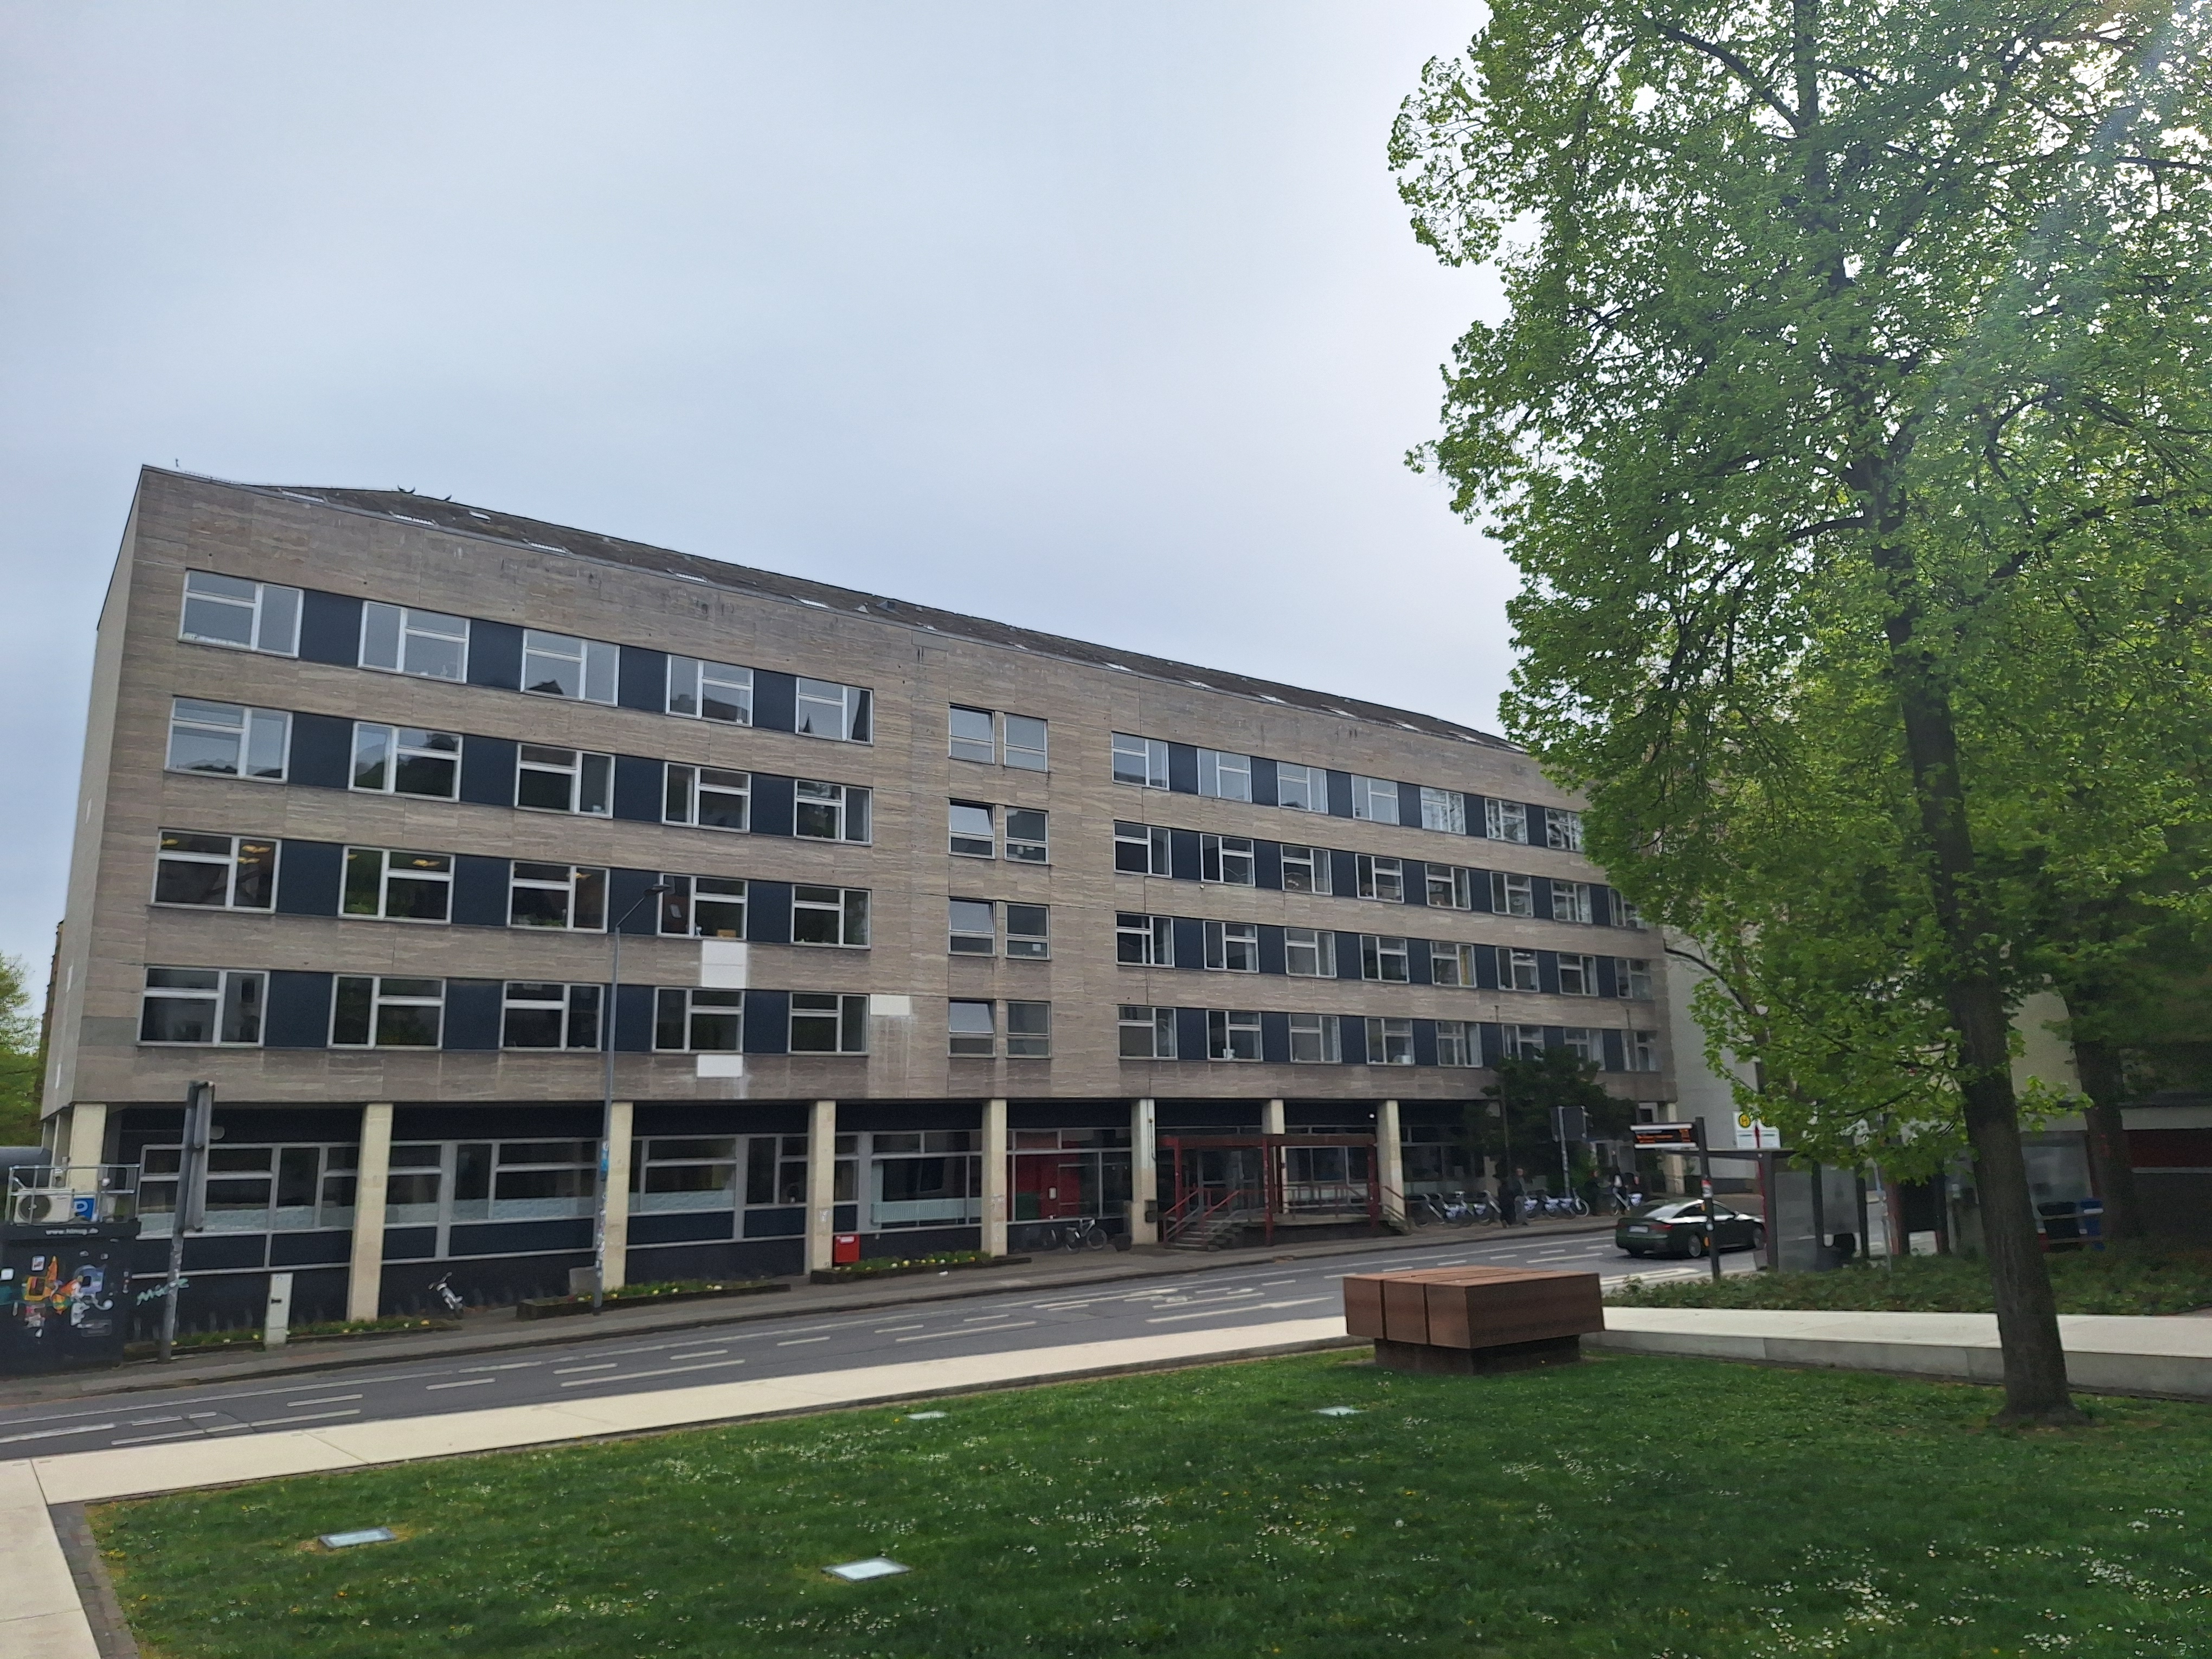
Building: Universitätsstraße 6